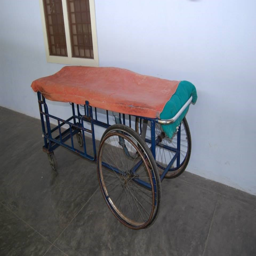
many of the patients are on beds like this that allow them to maintain mobility with these large wheels .